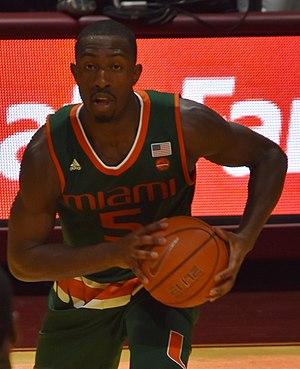
Davon Malcolm Reed, né le 11 juin 1995 à Ewing Township dans le New Jersey, est un joueur de basket-ball américain.